J. P. Morgan Jr.

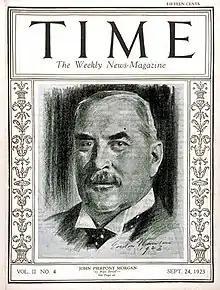
"Time" cover, September 24, 1923

After World War I and the Versailles Treaty, Morgan Guaranty managed Germany's reparation payments. After the war, Morgan made several trips to Europe to investigate and report on financial conditions there. In 1919 he was for a time chairman of the international committee, composed of American, British and French bankers, for the protection of the holders of Mexican securities. In November 1919, he was made a director of the Foreign Finance Corporation, which was organized to engage in the investment of funds chiefly in foreign enterprises. By the 1920s, Morgan Guaranty had become one of the world's most important banking institutions, as a leading lender to Germany and Europe. During the Great Depression he took heavy financial losses. The assets of the House of Morgan fell 40% from $704 million to $425 million. American banking came under heavy attack. Morgan personified banking, and drew attacks from politicians, especially in the U.S. Senate's Pecora hearings of 1932, which "created a tidal wave of anger against Wall Street".